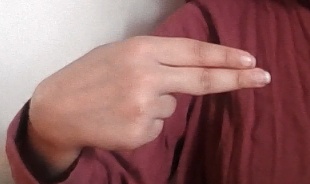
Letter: ain